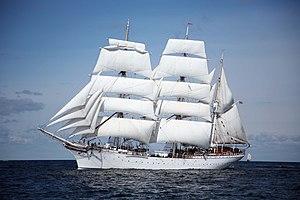
Le Staatsraad Lehmkuhl, ex-Grossherzog Friedrich August est un trois-mâts barque norvégien construit en 1914 encore en activité, initialement navire-école de la marine marchande allemande.